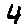
Label: 4